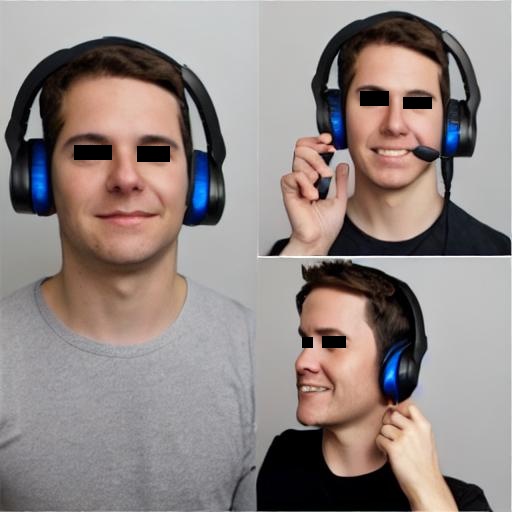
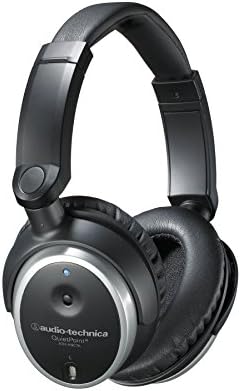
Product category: headphones
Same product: no